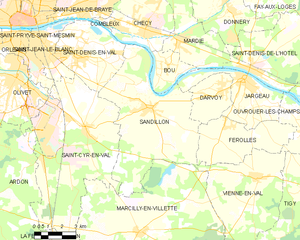
Sandillon est une commune française située dans le département du Loiret en région Centre-Val de Loire.